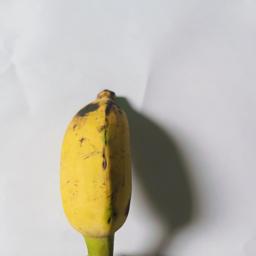
Ripeness: Ripe